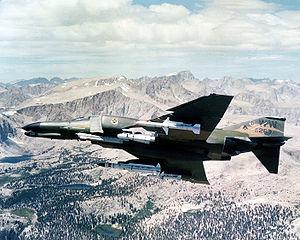
Wild Weasel est le surnom donné aux avions de l'USAF chargés de la dangereuse tâche de suppression des défenses aériennes de l'ennemi. Ce nom d'animal provient du projet éponyme, premier programme de conception d'avions de détection et de suppression des SAM. Le code choisi à l'origine était Ferret, mais il a été changé car il avait déjà été utilisé pendant la Seconde Guerre mondiale par les avions de contre-mesure.